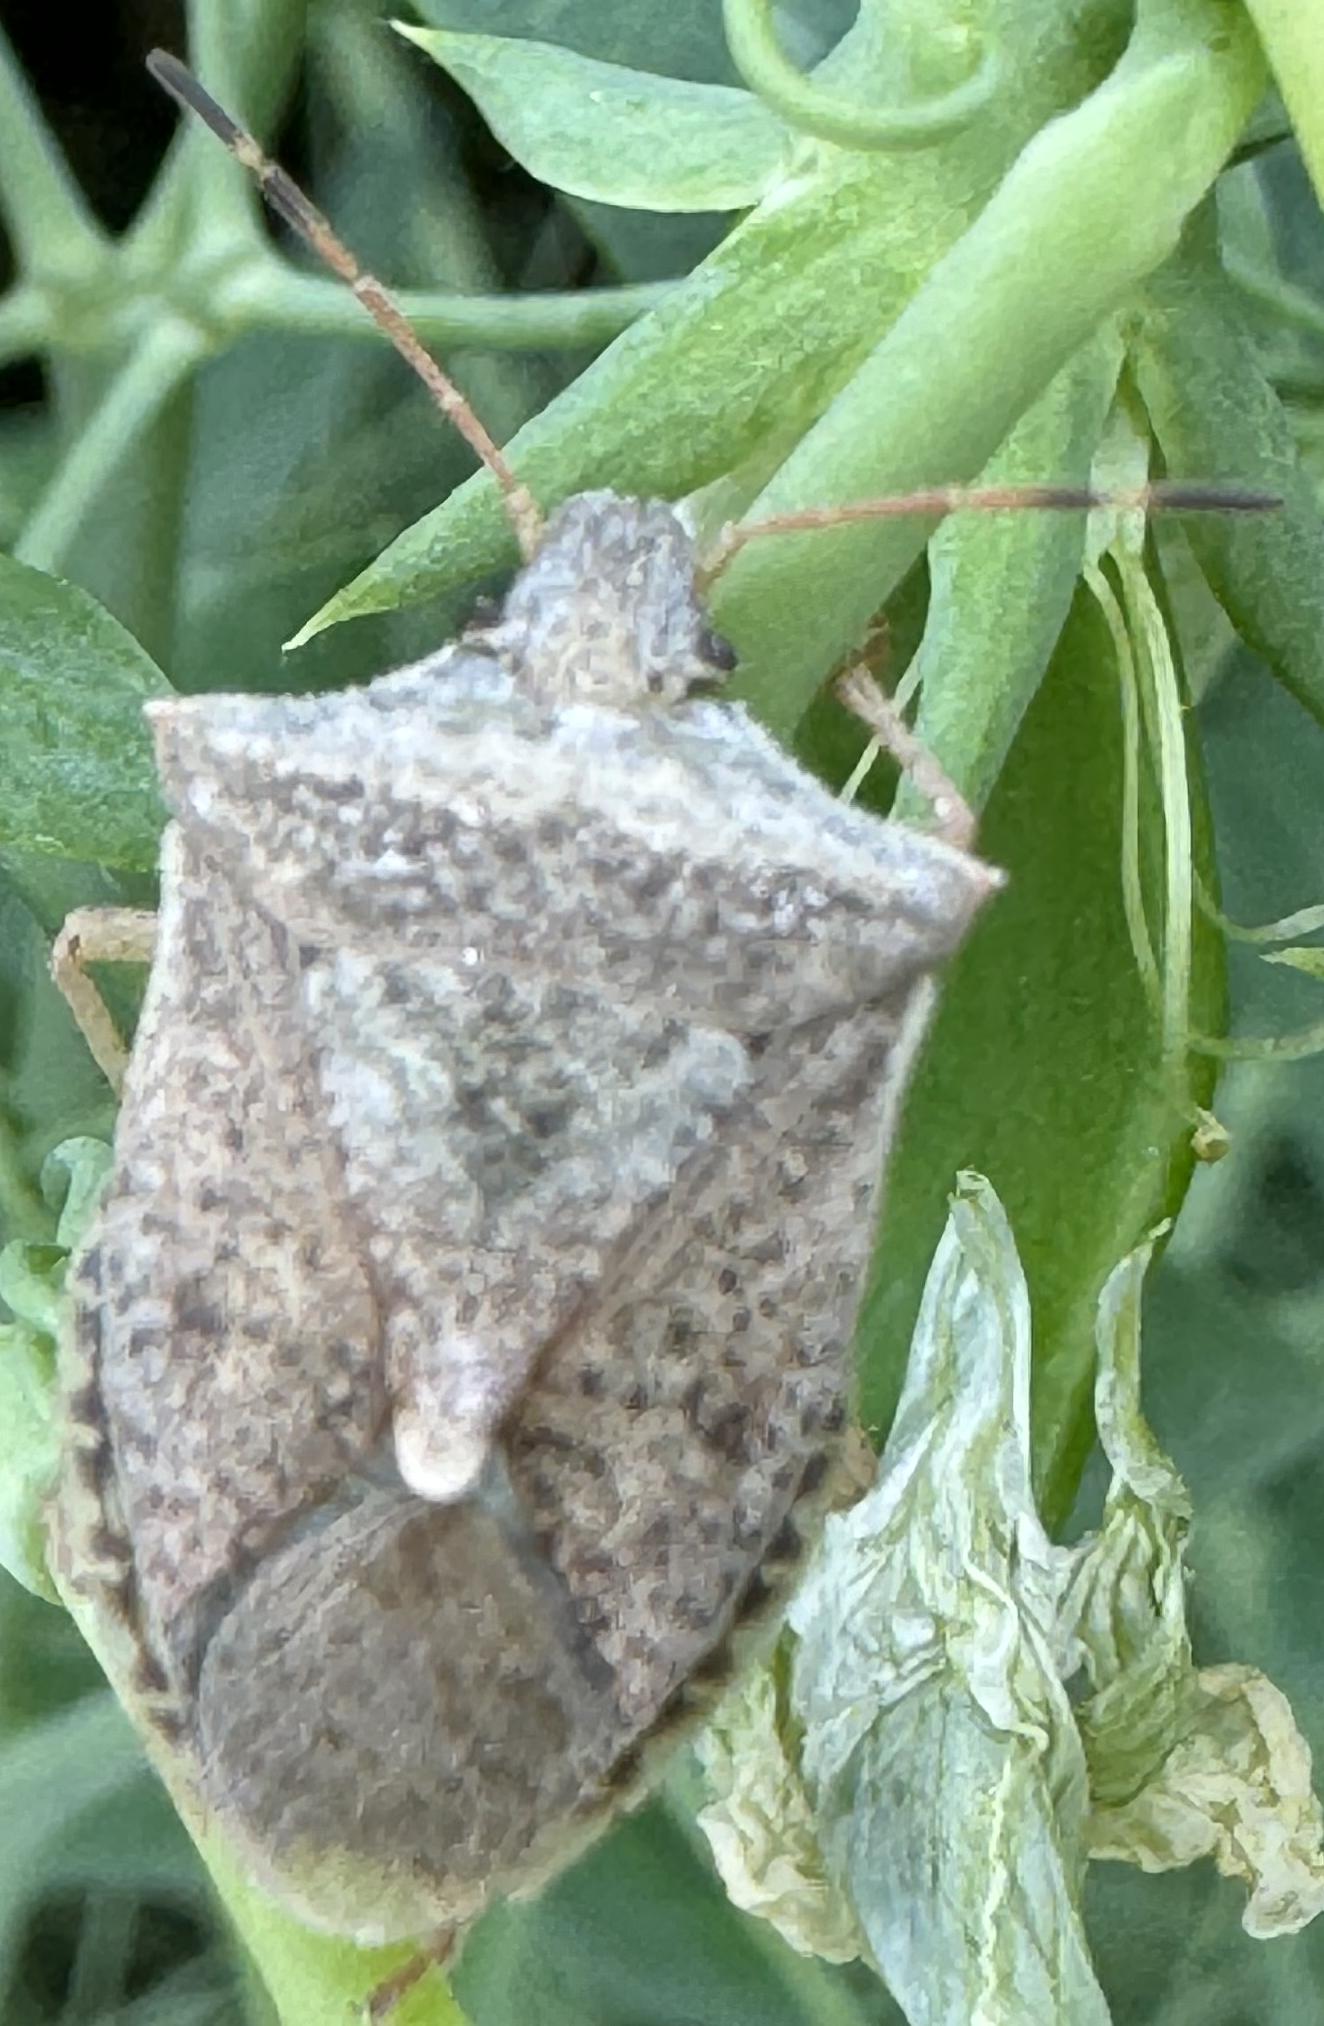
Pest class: stink_bug